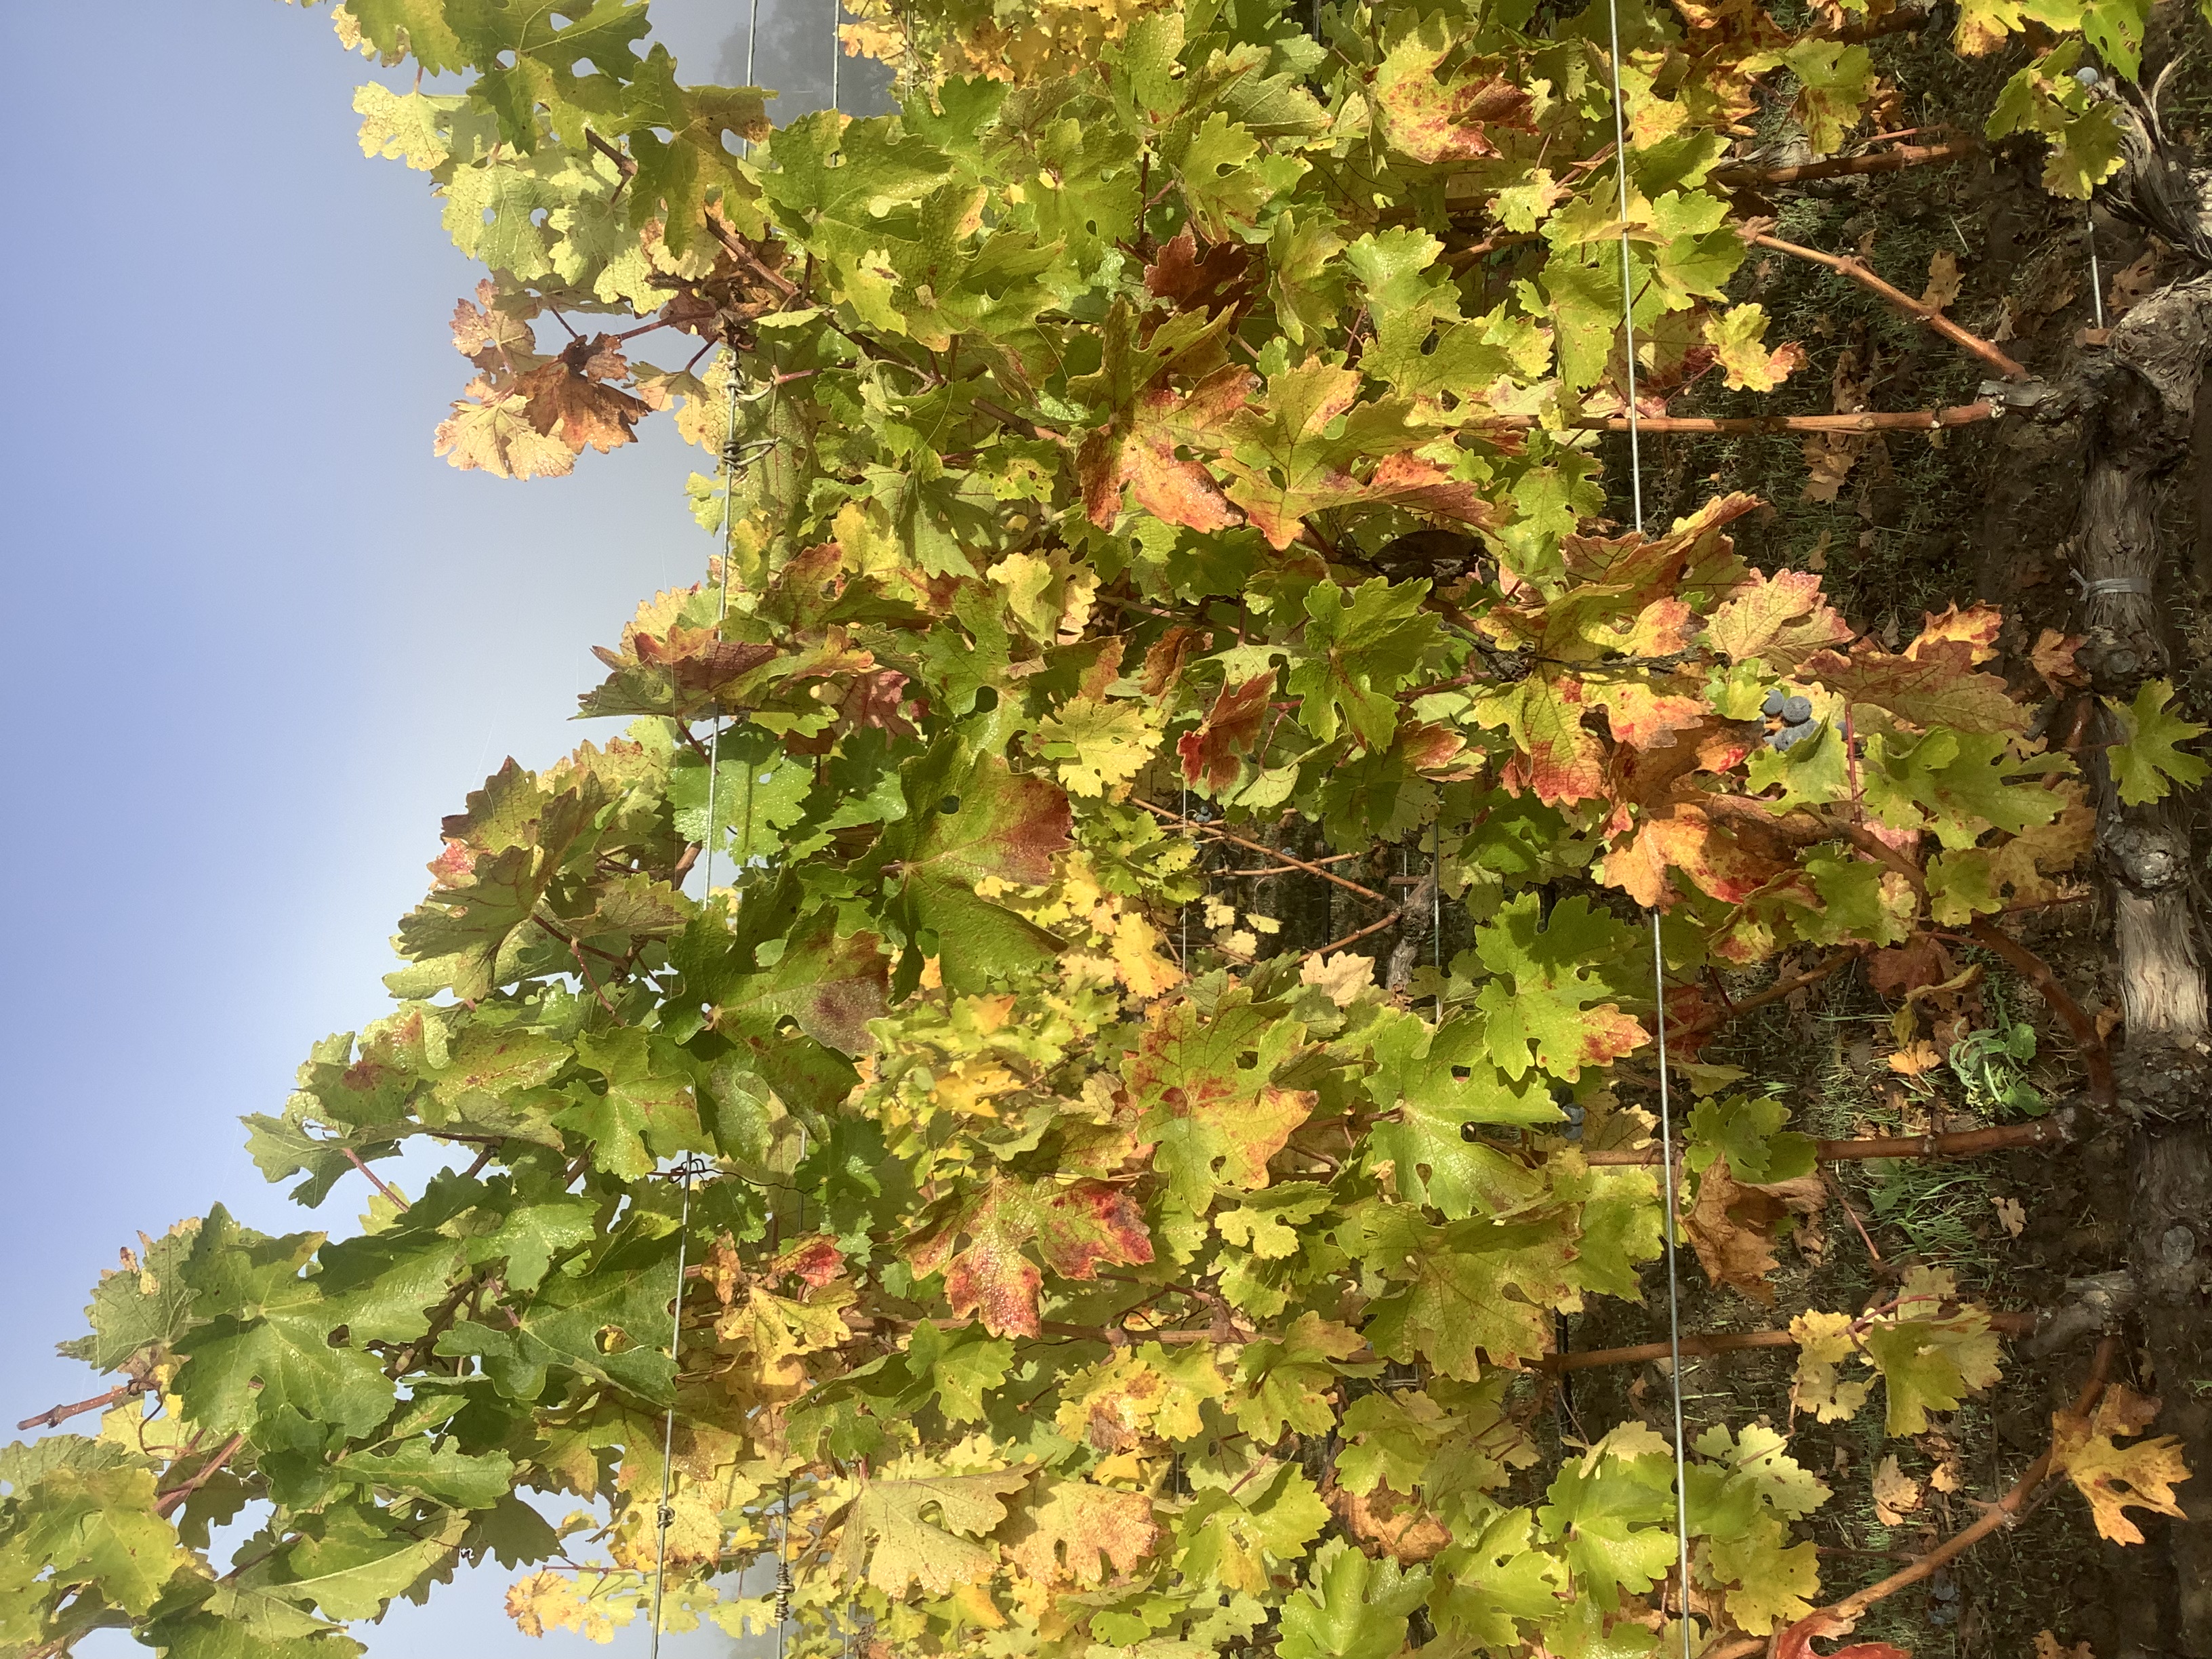
Label: Red Blotch